Napoleonic Wars casualties

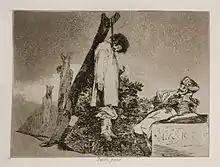
"The Disasters of War" by Francisco Goya

David Gates estimated that 5,000,000 died in the Napoleonic Wars. He does not specify if this number includes civilians or is just military.